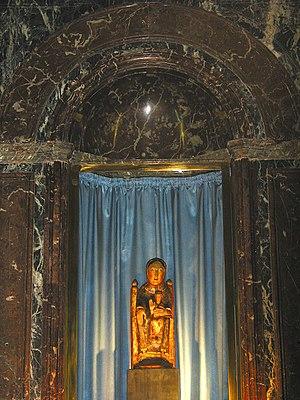
Tongre-Notre-Dame (Belgique), vierge romane (1081) de la basilique.
La Basilique Notre-Dame de Tongre, sise à Tongre-Notre-Dame, un village au sud de Ath, dans le Hainaut occidental, est un très ancien lieu de pèlerinage marial : il remonterait à 1081. La basilique actuelle date de 1777 ; elle fut construite sur les fondations d’une église gothique du XIIIᵉ siècle.